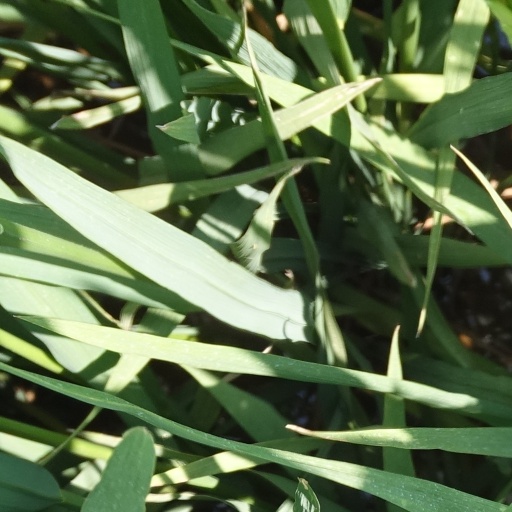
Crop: rice